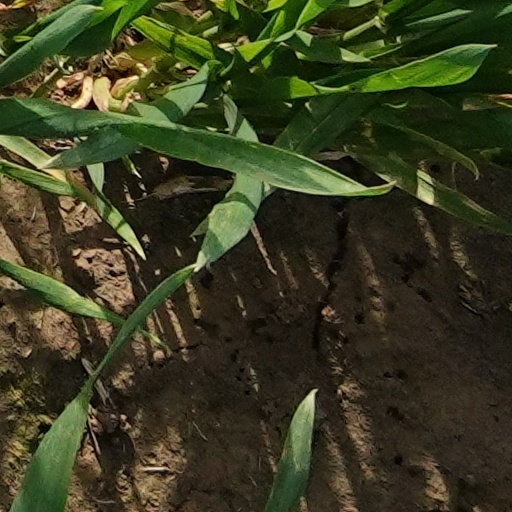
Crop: wheat